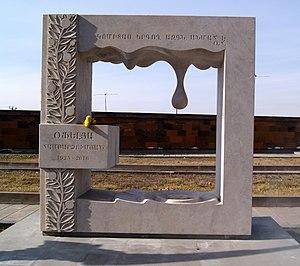
Ofelya Karapeti Hambardzumyan était une chanteuse arménienne spécialisée dans la musique folk.